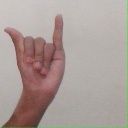
अक्षर: य